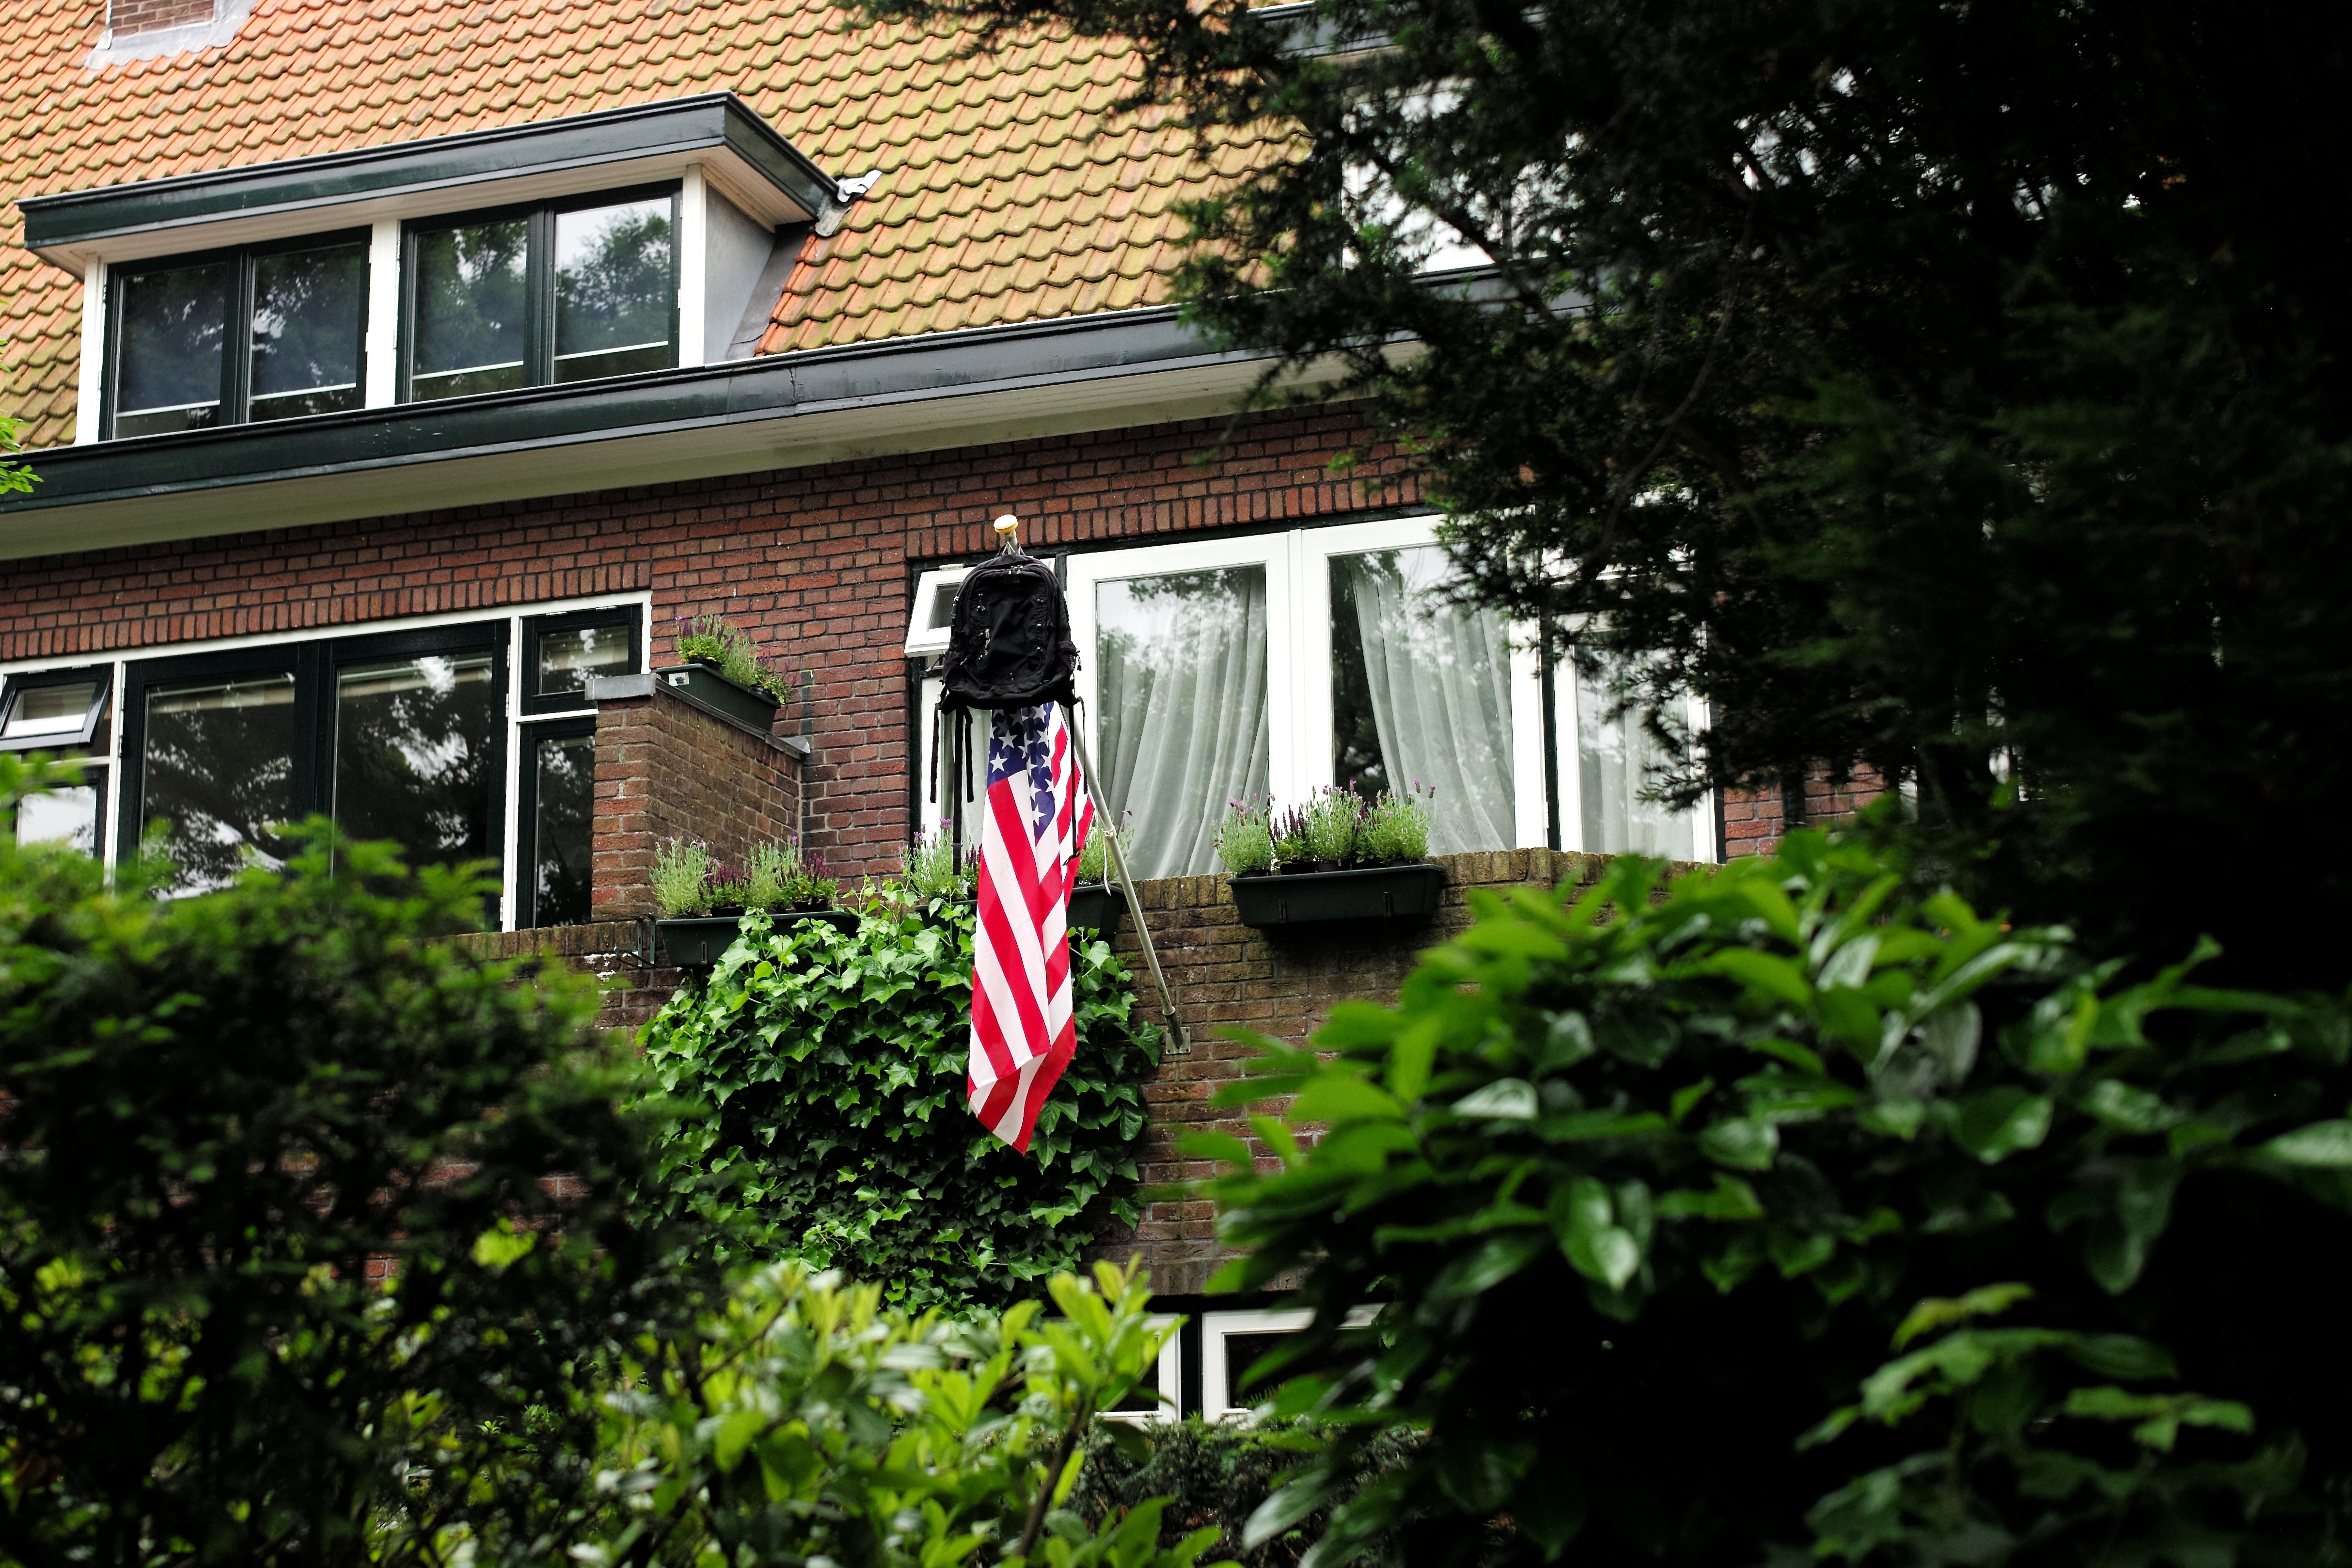
lawn, villa, mansion, house, flower, home, porch, europe, high, cottage, backyard, garden, ash, ceremony, m, f14, students, 50, school, estate, yard, leica, 240, summilux, graduation, typ, diploma, graduates, capandgown, siding, outdoor structure